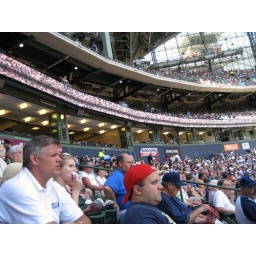
our seats were right in front of the press boxes